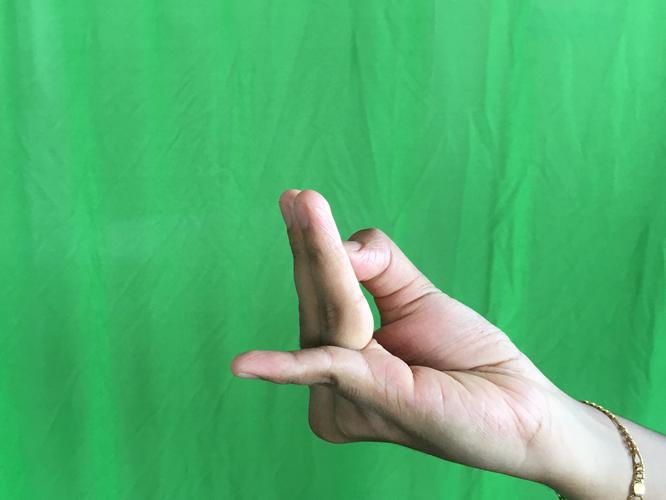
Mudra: Alapadmam
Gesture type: single_hand